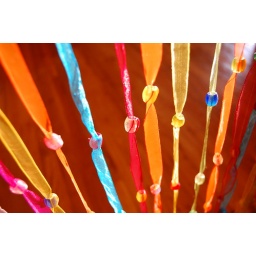
Beads hanging from the door to my daughter's room. When the sun streams in our front window they catch the light...